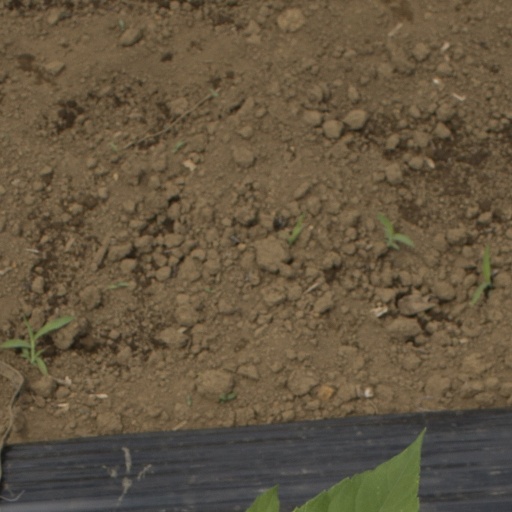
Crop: Jerusalem artichoke